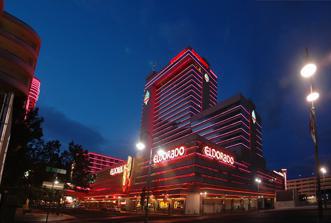
Building: Eldorado Resort Casino
Country: United States of America
Year built: 1973
Hotel and casino located in Downtown Reno, Nevada For the casino in Henderson, Nevada, formerly known as Eldorado, see The Pass Casino . Eldorado Resort Casino Location Reno , Nevada , U.S. Address 345 North Virginia Street Opening date May 24, 1973 ; 51 years ago ( 1973-05-24 ) Theme El Dorado No. of rooms 815 Total gaming space 78,987 sq ft (7,338.1 m 2 ) Signature attractions Eldorado Showroom NoVi Lounge Statue Fountain The Brew Brothers Notable restaurants La Strada In Room Dining Millies24 Pho Mein Roxy Sushi Sake The Brew Brothers The Buffet The Eldorado Coffee Company Starbucks The Prime Rib Grill Owner Caesars Entertainment Architect Worth Group Renovated in 1995: Silver Legacy Sky Bridge access 1996: Eldorado Showroom 2007: Skyline Tower 2008: Spa Tower 2008–2010: New rooms, new buffet and Swarovski addition 2014: Skyline Tower 2016/2017: Sierra & Virginia Towers Coordinates 39°31′45″N 119°48′53″W / 39.529133°N 119.814593°W / 39.529133; -119.814593 Website caesars .com /eldorado-reno Eldorado Resort Casino is a hotel and casino located in Downtown Reno , Nevada . It anchors a network of connected hotel-casinos in the downtown Reno core that included Circus Circus Reno and Silver Legacy Reno and are owned and operated by Caesars Entertainment . History Plans for the Eldorado were announced in July 1972 by a group of six investors, including members of Reno's prominent Carano family. The hotel opened on May 24, 1973 with 278 guest rooms, two restaurants, and a casino with 200 slot machines , 9 table games , and a keno game. Also incorporated into the property were a ballroom accommodating up to 750 people, an underground parking garage, and executive suites. In 1979, the success of the Eldorado Resort Casino prompted what would be the first of many expansions and improvements. Guestrooms were brought to a total of 411 with a further expansion completed in September 1985 adding 20,000 square feet of gaming area and four new restaurants. By 1989, the Eldorado had grown to 814 hotel rooms and boasted its own on-site bakery, pasta and gelato shop and butcher shop. In 1992, the Eldorado added a 10 story parking garage for added convenience to guests. The completion of another transformation for the Eldorado happened in 1995. Coinciding with the construction of Silver Legacy Reno , a 50/50 joint venture between Eldorado Resorts and MGM Resorts International , the Eldorado added a crossover to the new downtown property connected by the first ever micro-brewery in a casino, The Brew Brothers. The Spa Tower was created, adding 10 floors of luxury accommodations; a 10,175 square foot convention center was opened as well as a 580-seat Broadway-style showroom. A coffee roasting company was added to the list of on-site services and the casino now totaled 78,987 square feet with more than 1,500 slot machines, 55 table games, a keno lounge, race and sportsbook and poker room. In 2016, Eldorado Resorts announced that it expects to invest more than $50 million in enhancements. Eldorado’s master plan for the three connected properties, which span eight city blocks in downtown Reno, also includes renovation of more than 4,100 guest rooms. The properties’ upgrade announcement comes a week after the company’s agreement to acquire Isle of Capri Casinos. Eldorado Showroom The showroom seats 580 and has rotating productions. The Brew Brothers The casino houses an on-site microbrewery , The Brew Brothers , which also operates as a music venue and night club . A second Brew Brothers is planned for Scioto Downs Racino in Columbus , Ohio . References